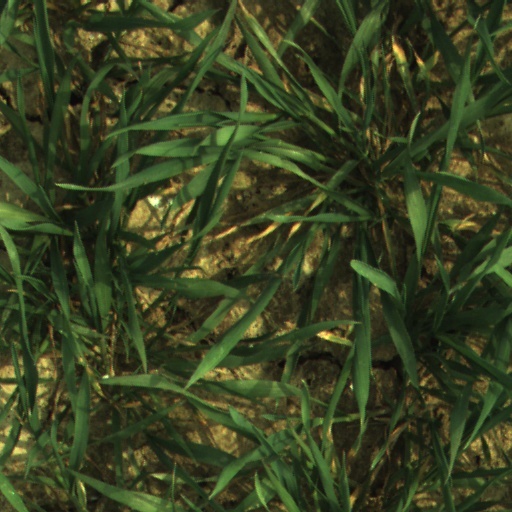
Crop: wheat